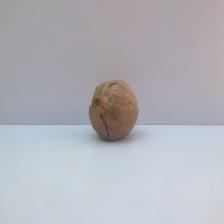
Size: Spoiled